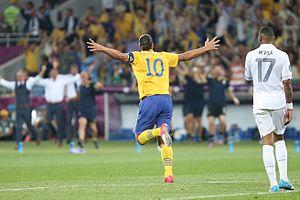
Dans certains sports comme le football, la célébration de but est la pratique consistant à célébrer le fait d'avoir marqué un but. La célébration est normalement effectuée par le buteur et peut impliquer ses coéquipiers, voire les supporteurs de l'équipe.